Padre nuestro (2005 film)

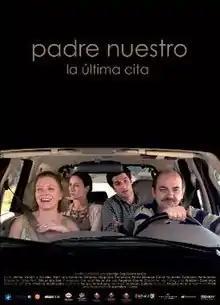

Padre nuestro is a 2005 Chilean comedy-drama film directed by Rodrigo Sepúlveda. It was Chile's submission to the 80th Academy Awards for the Academy Award for Best Foreign Language Film, but was not selected as a nominee. The film had its release in October 2005, at the Viña del Mar Film Festival. Its theatrically release came a year later, in October 2006.